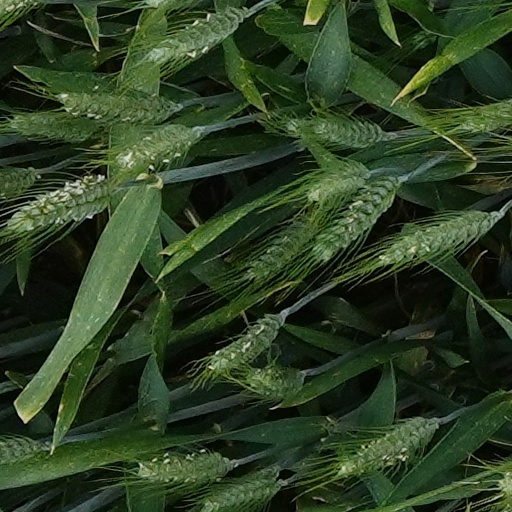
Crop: wheat